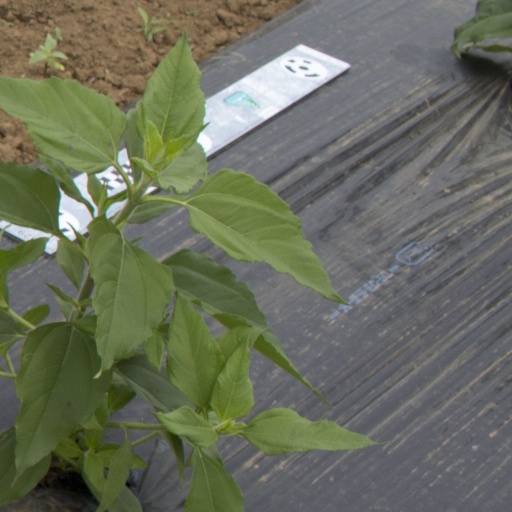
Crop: Jerusalem artichoke